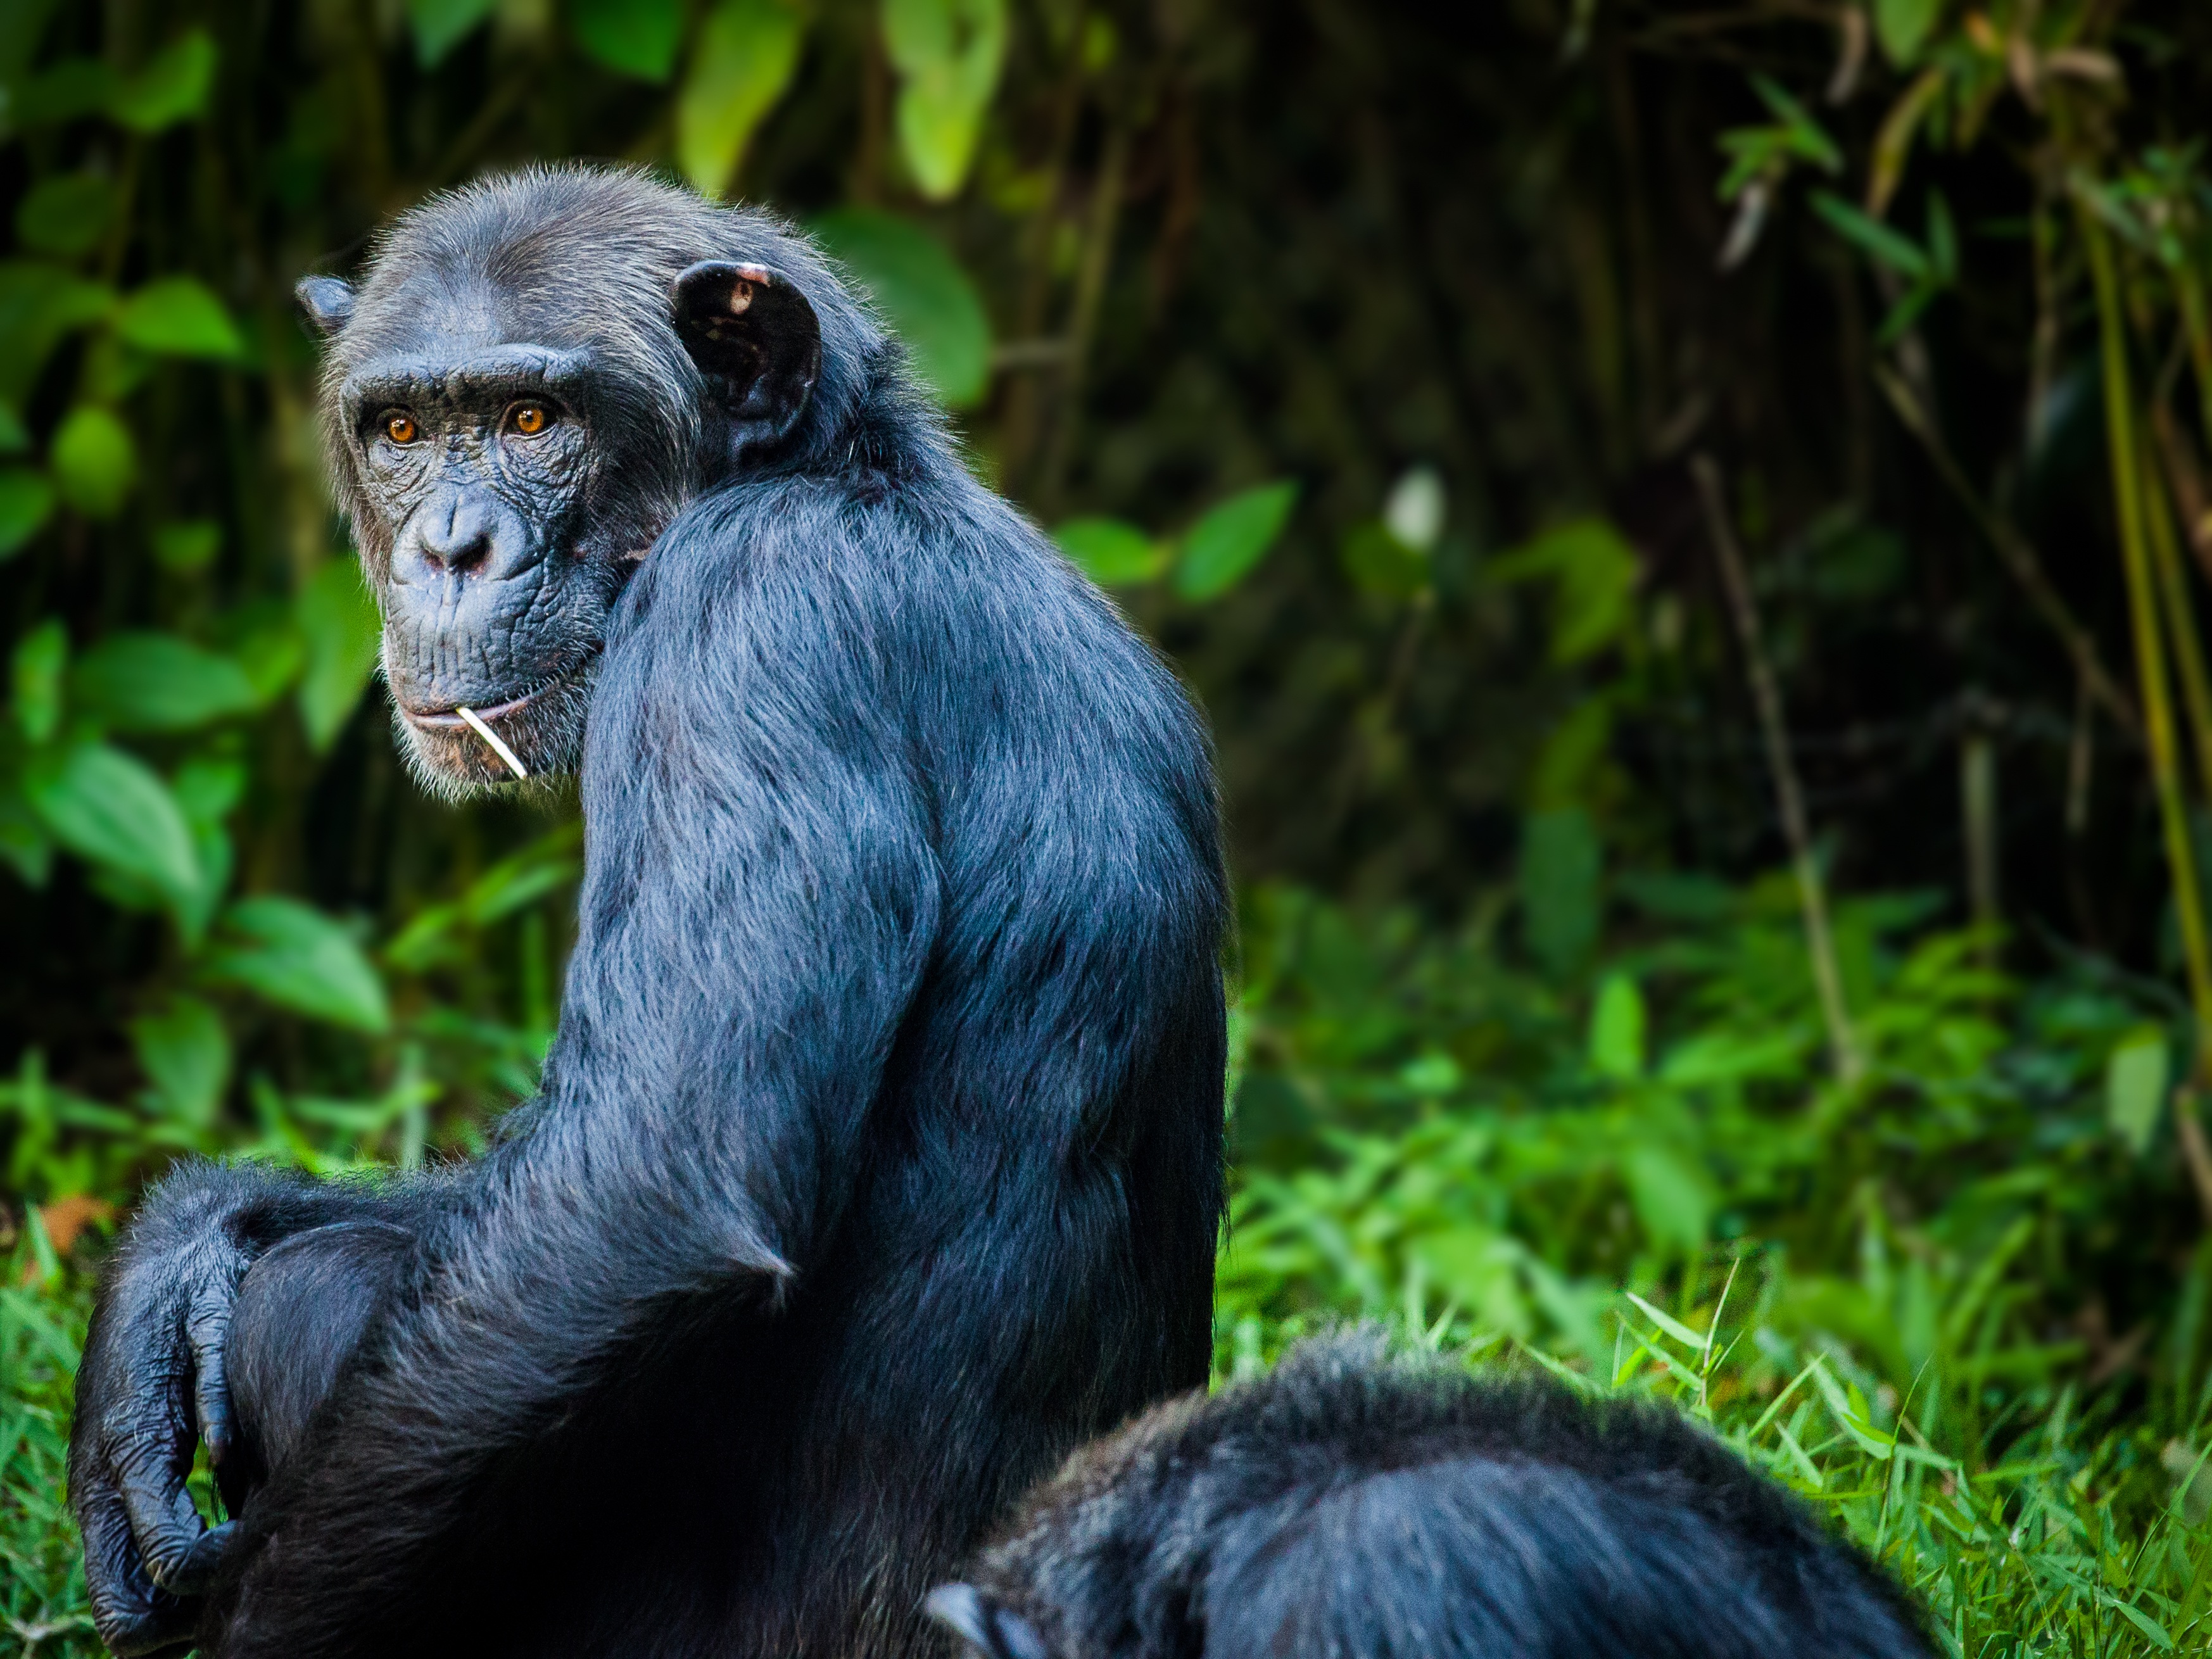
view, wildlife, zoo, jungle, mammal, monkey, fauna, primate, chimpanzee, ape, vertebrate, western gorilla, great ape, common chimpanzee